COVID-19 pandemic in Arkansas

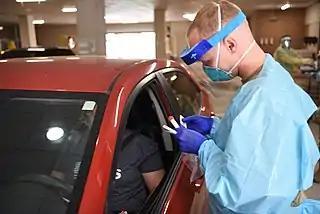

On April 2, Governor Hutchinson defended his decision to not order a shelter-in-place, arguing that the steps the state had taken were enough and that an official order to close non-essential businesses would put at least 100,000 more Arkansans out of work. Wendy Kelly, director of the Arkansas Department of Correction, announced that the state's prisoners would be manufacturing cloth masks for the prison system, with an expectation of 80,000 masks being produced. A second member of the state legislature, Rep. Vivian Flowers of Pine Bluff, tested positive.